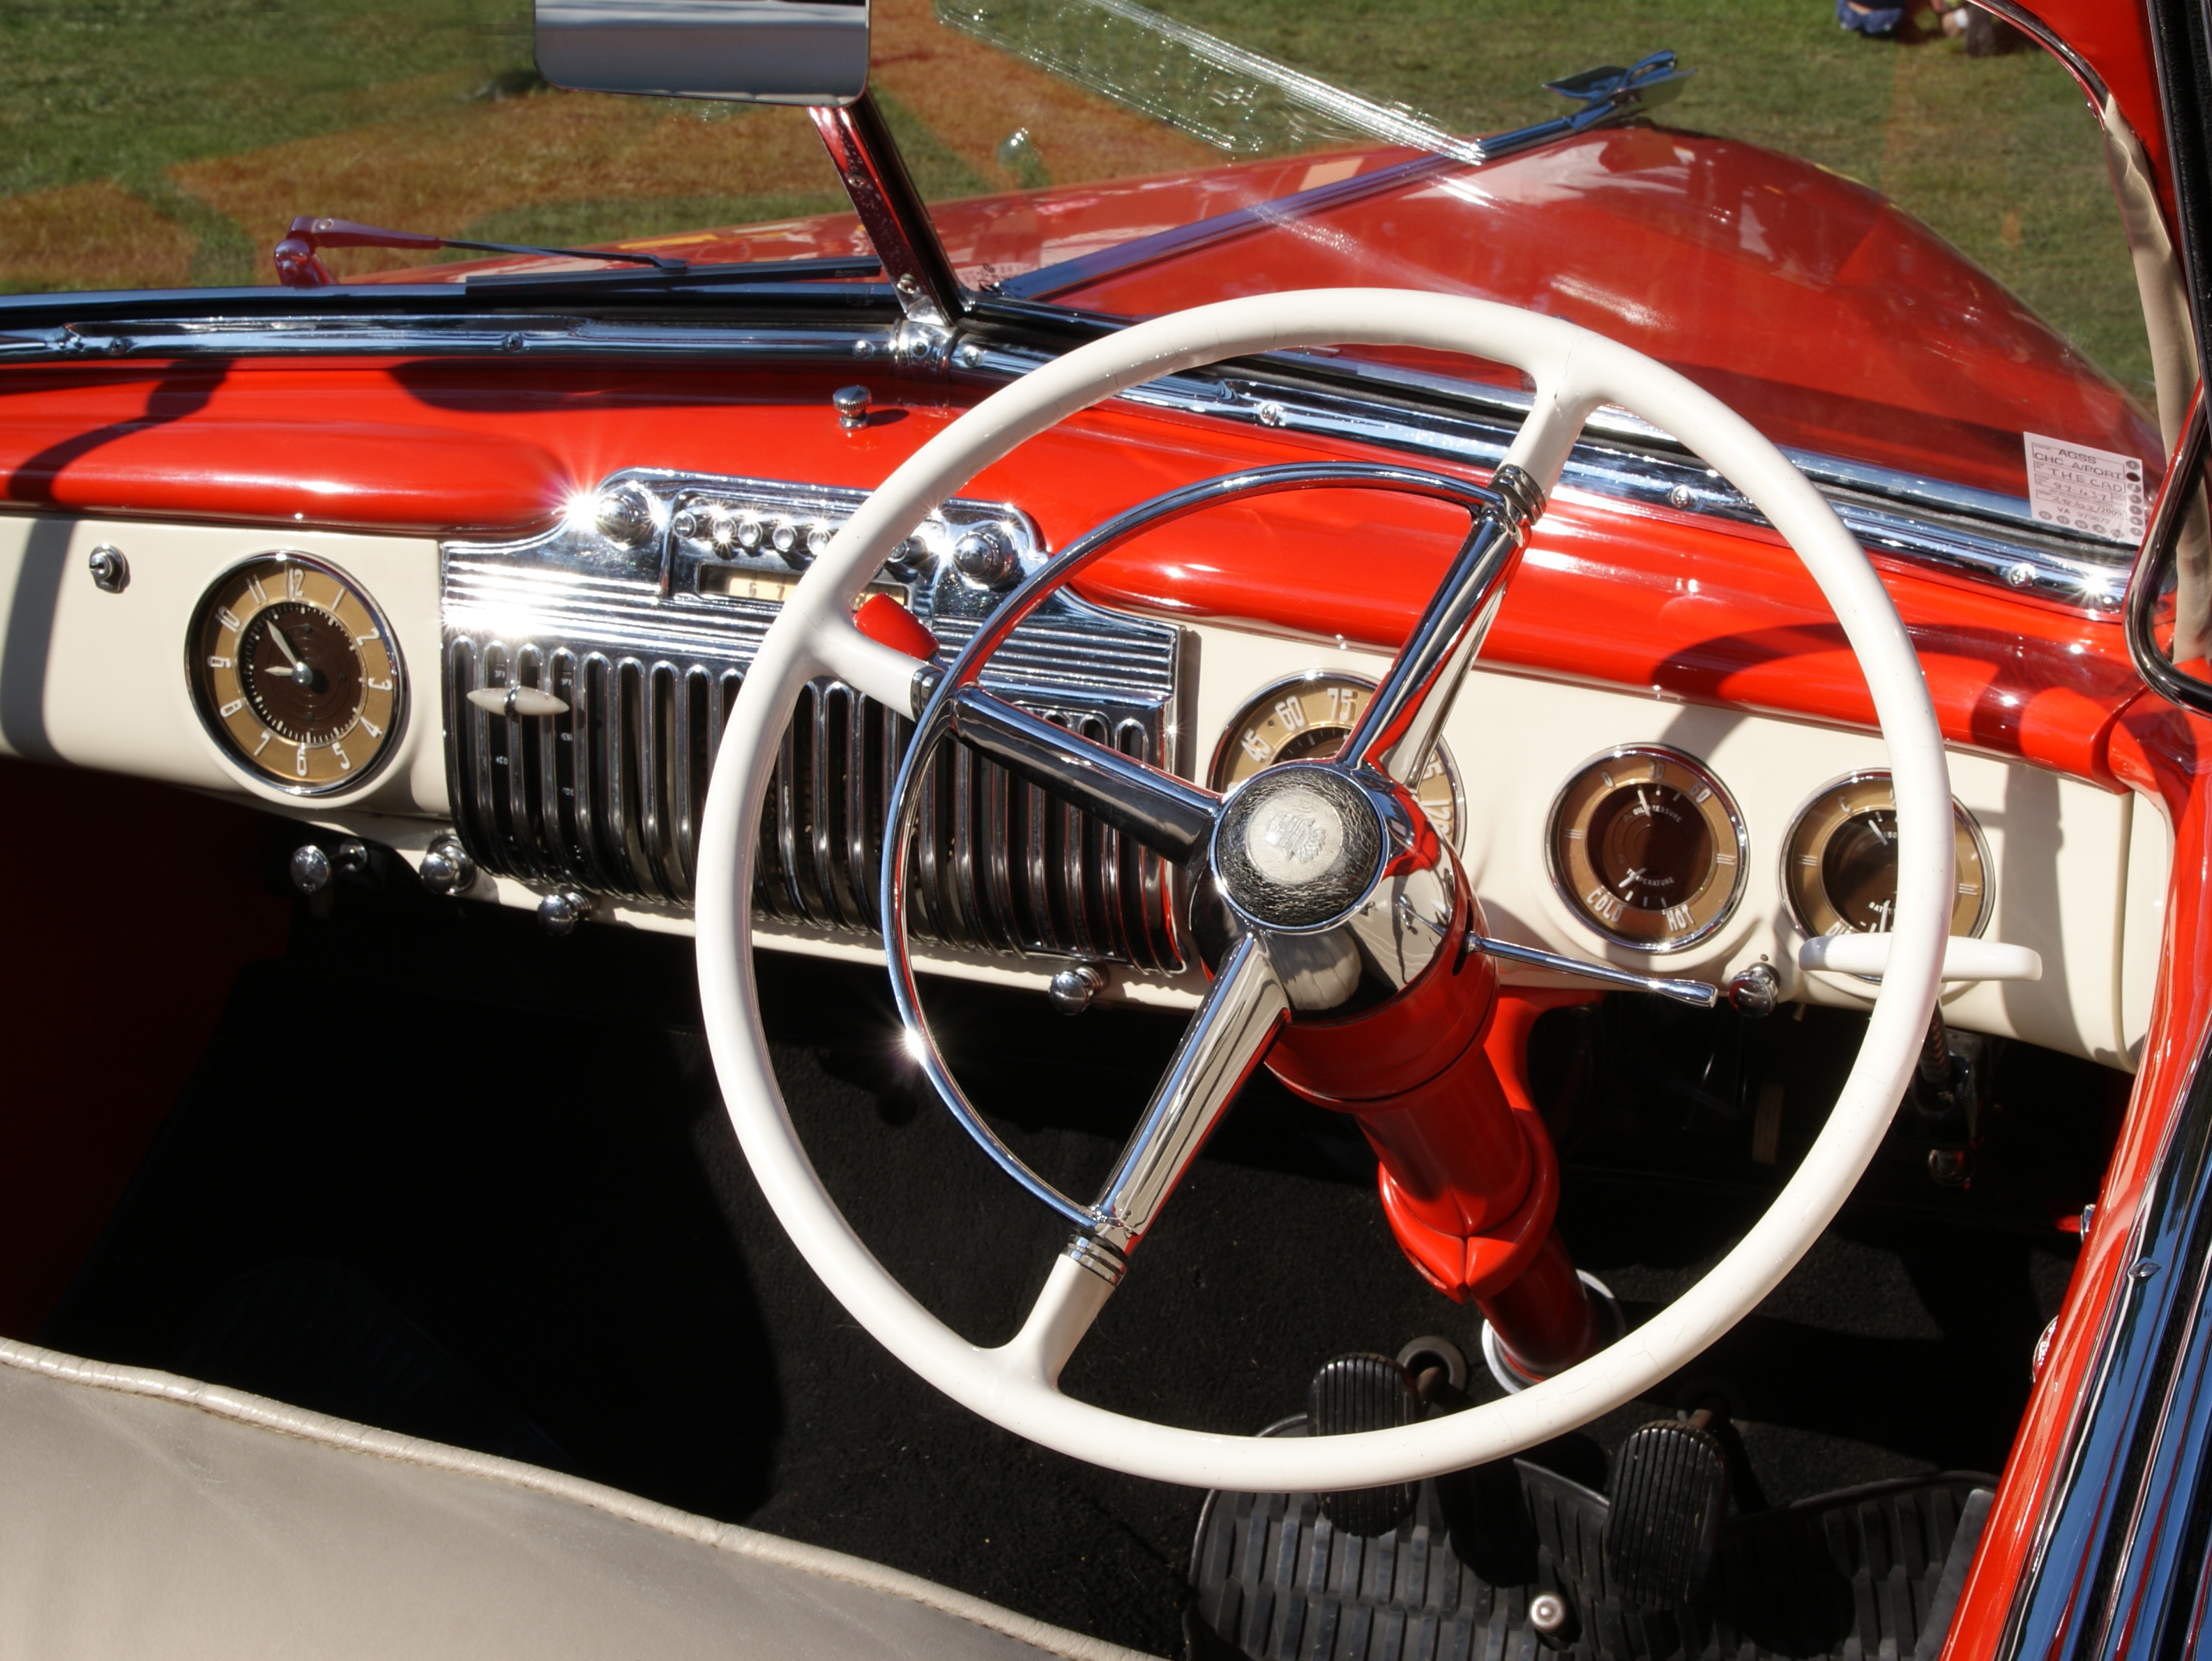
car, wheel, vehicle, motor vehicle, vintage car, engine, antique car, land vehicle, automobile make, automotive exterior, luxury vehicle, 1947cadillacconvertible